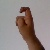
The image shows a hand gesture representing the letter 'X' in Indian Sign Language.